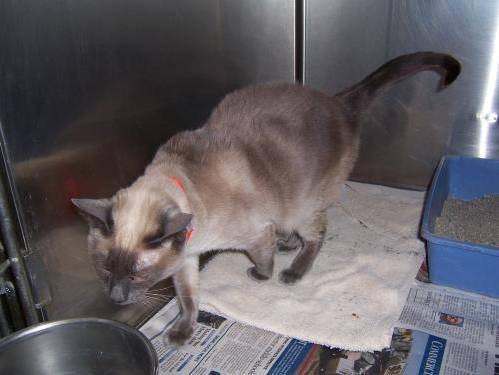
Label: cat